Iwami Ginzan Silver Mine

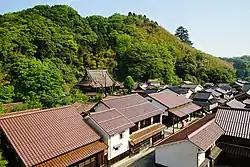
Ōmori Ginzan village

The mine was discovered and developed in 1526 by Kamiya Jutei, a Japanese merchant. Jutei later introduced a Korean style of silver mining that would become the Haifukiho Method. The mine reached its peak production in the early 1600s, with approximately 38 tons of silver a year while Japan produced about 200 tons of silver a year which was then one third of the world's production.